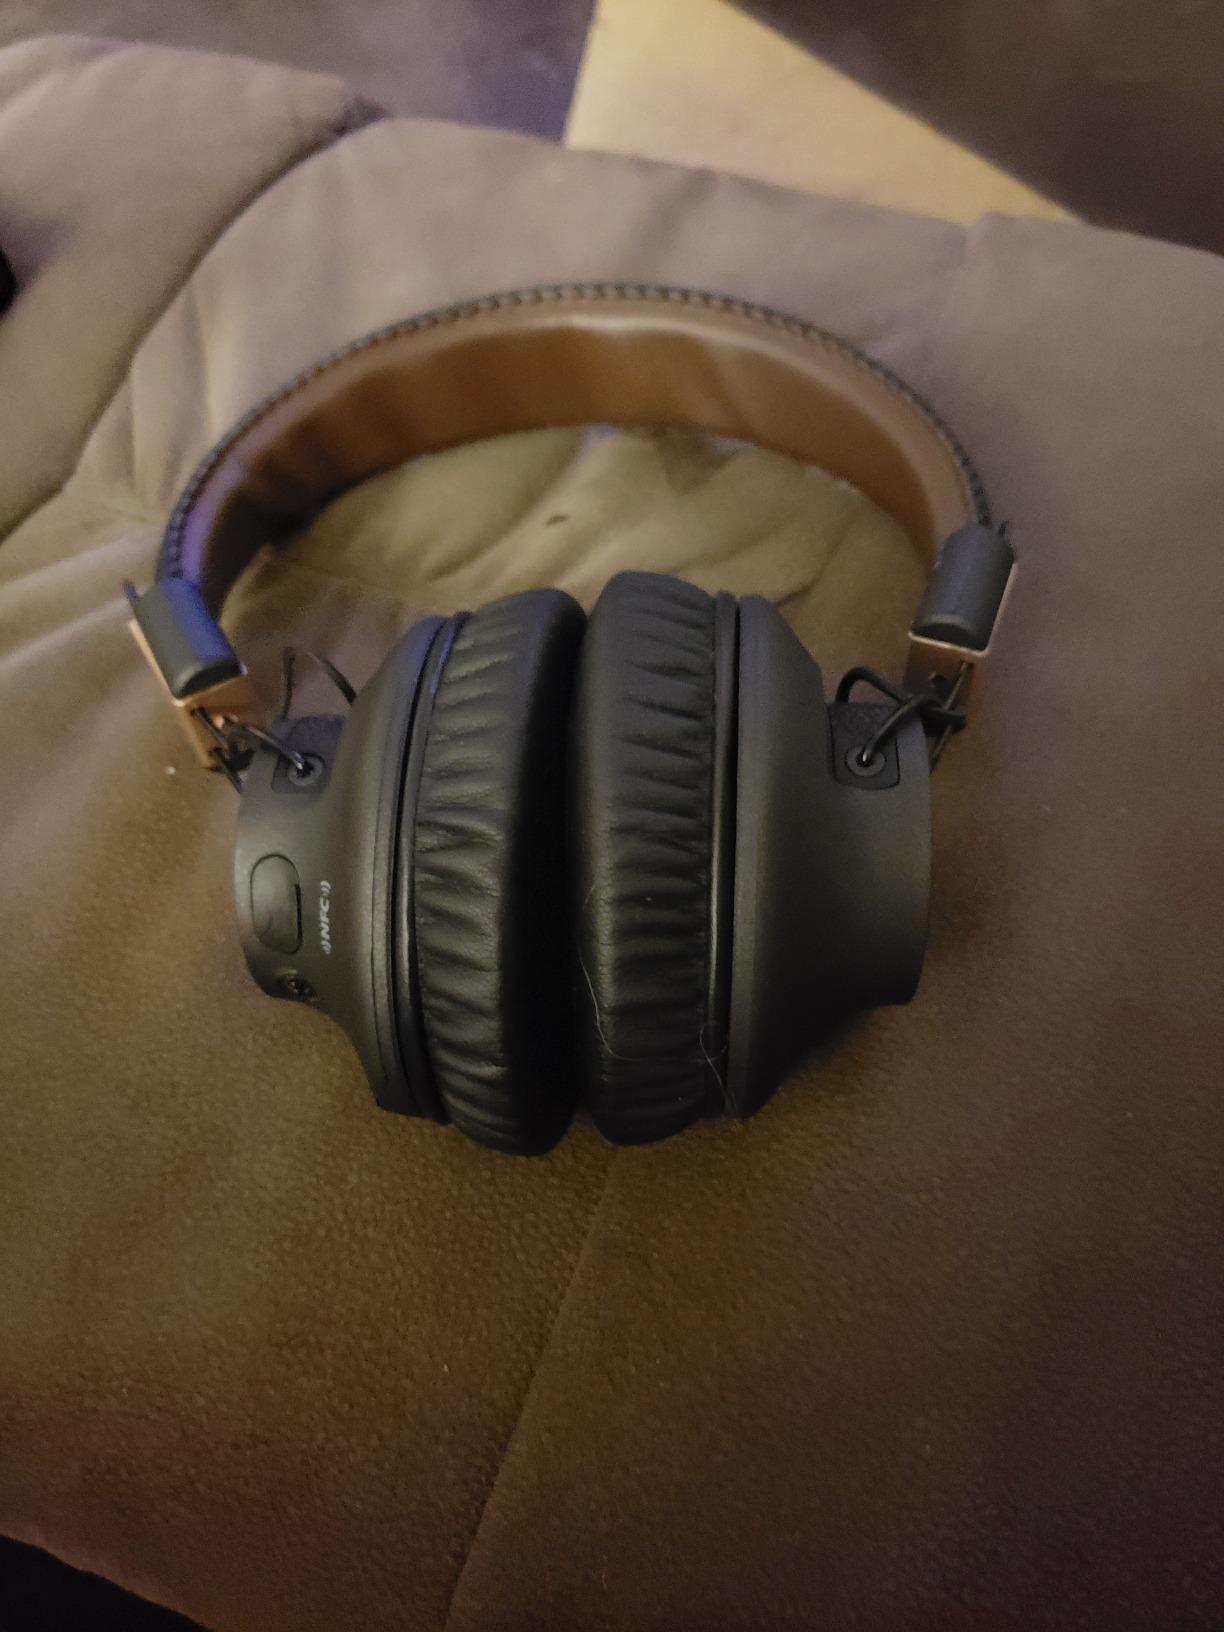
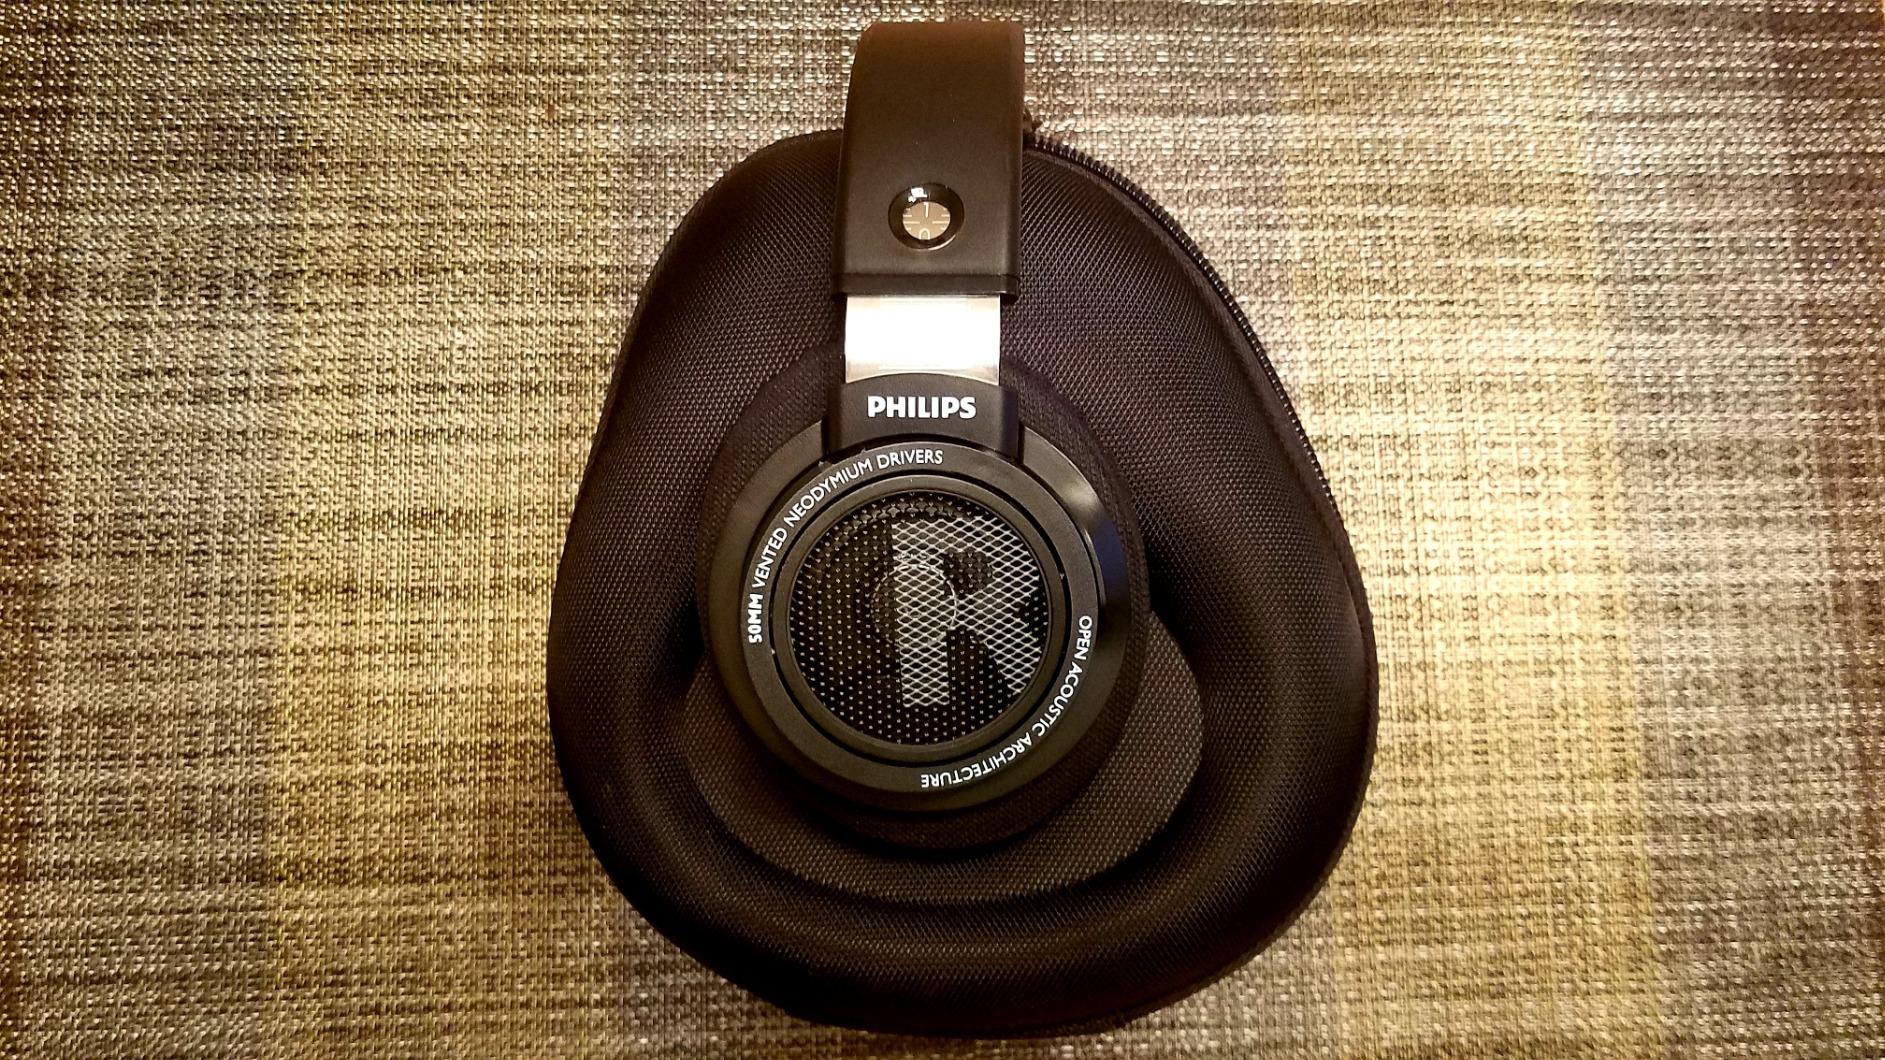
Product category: headphones
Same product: no